Aaron Miles

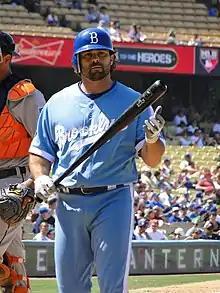
Miles with the Los Angeles Dodgers in 2011

Aaron Wade Miles (born December 15, 1976) is an American former professional baseball second baseman. He played nine seasons in Major League Baseball (MLB) from 2003 to 2011 for the Chicago White Sox, Colorado Rockies, St. Louis Cardinals, Chicago Cubs, and Los Angeles Dodgers. He also managed the Pittsburg Diamonds of the Pacific Association. In 2024, Miles was named infield and third base coach of the newly formed Oakland Ballers of the Pioneer League. On July 21, 2024, the Ballers fired manager Micah Franklin and named Miles interim manager.